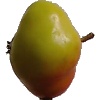
Label: Apple Red Yellow 2